Yellow Lily

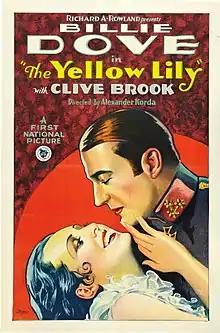
Theatrical release poster

Yellow Lily is a 1928 American silent drama film directed by Alexander Korda and starring Billie Dove, Clive Brook, and Gustav von Seyffertitz. The film closely followed the formula of Korda's first American film "The Stolen Bride" (1927).